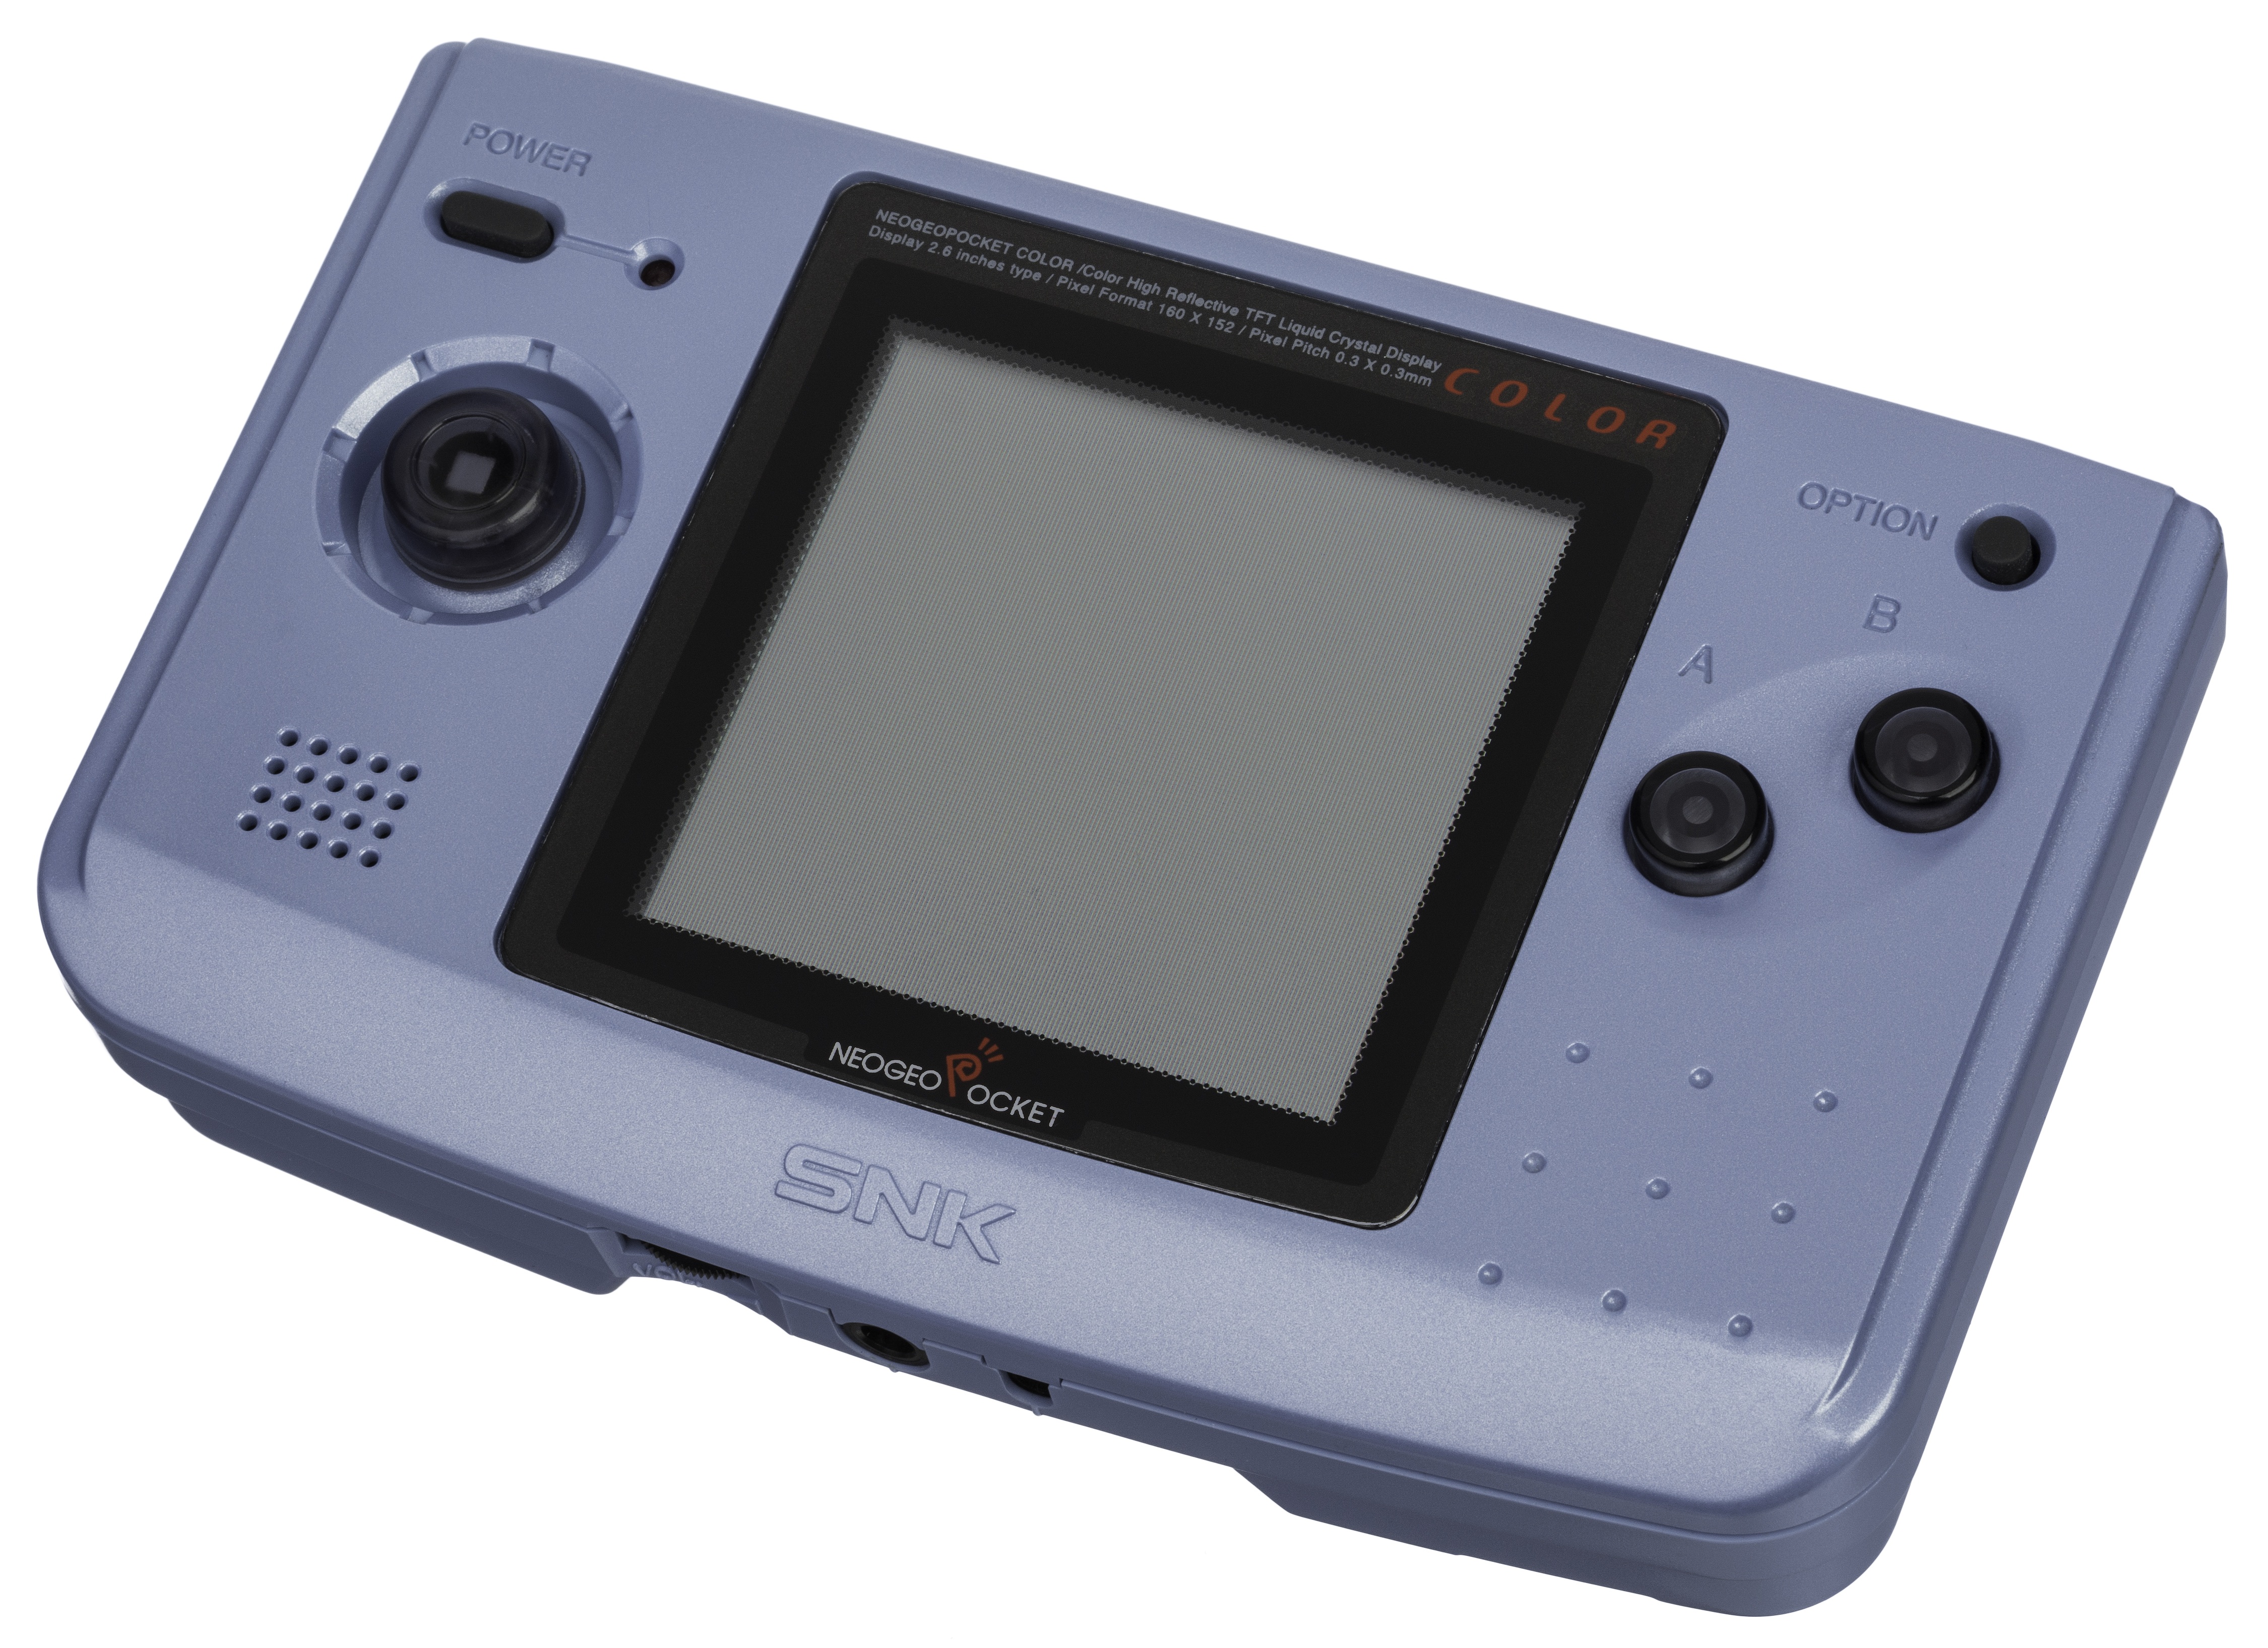
technology, camera, video game, play, gadget, blue, toy, device, product, fun, left, digital camera, electronics, geo, neo, multimedia, entertainment, pocket, computer game, cameras optics, electronic device, video game console